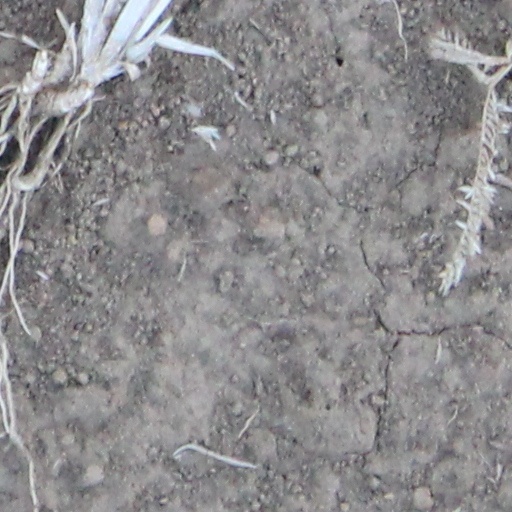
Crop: wheat